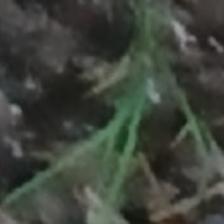
Label: single